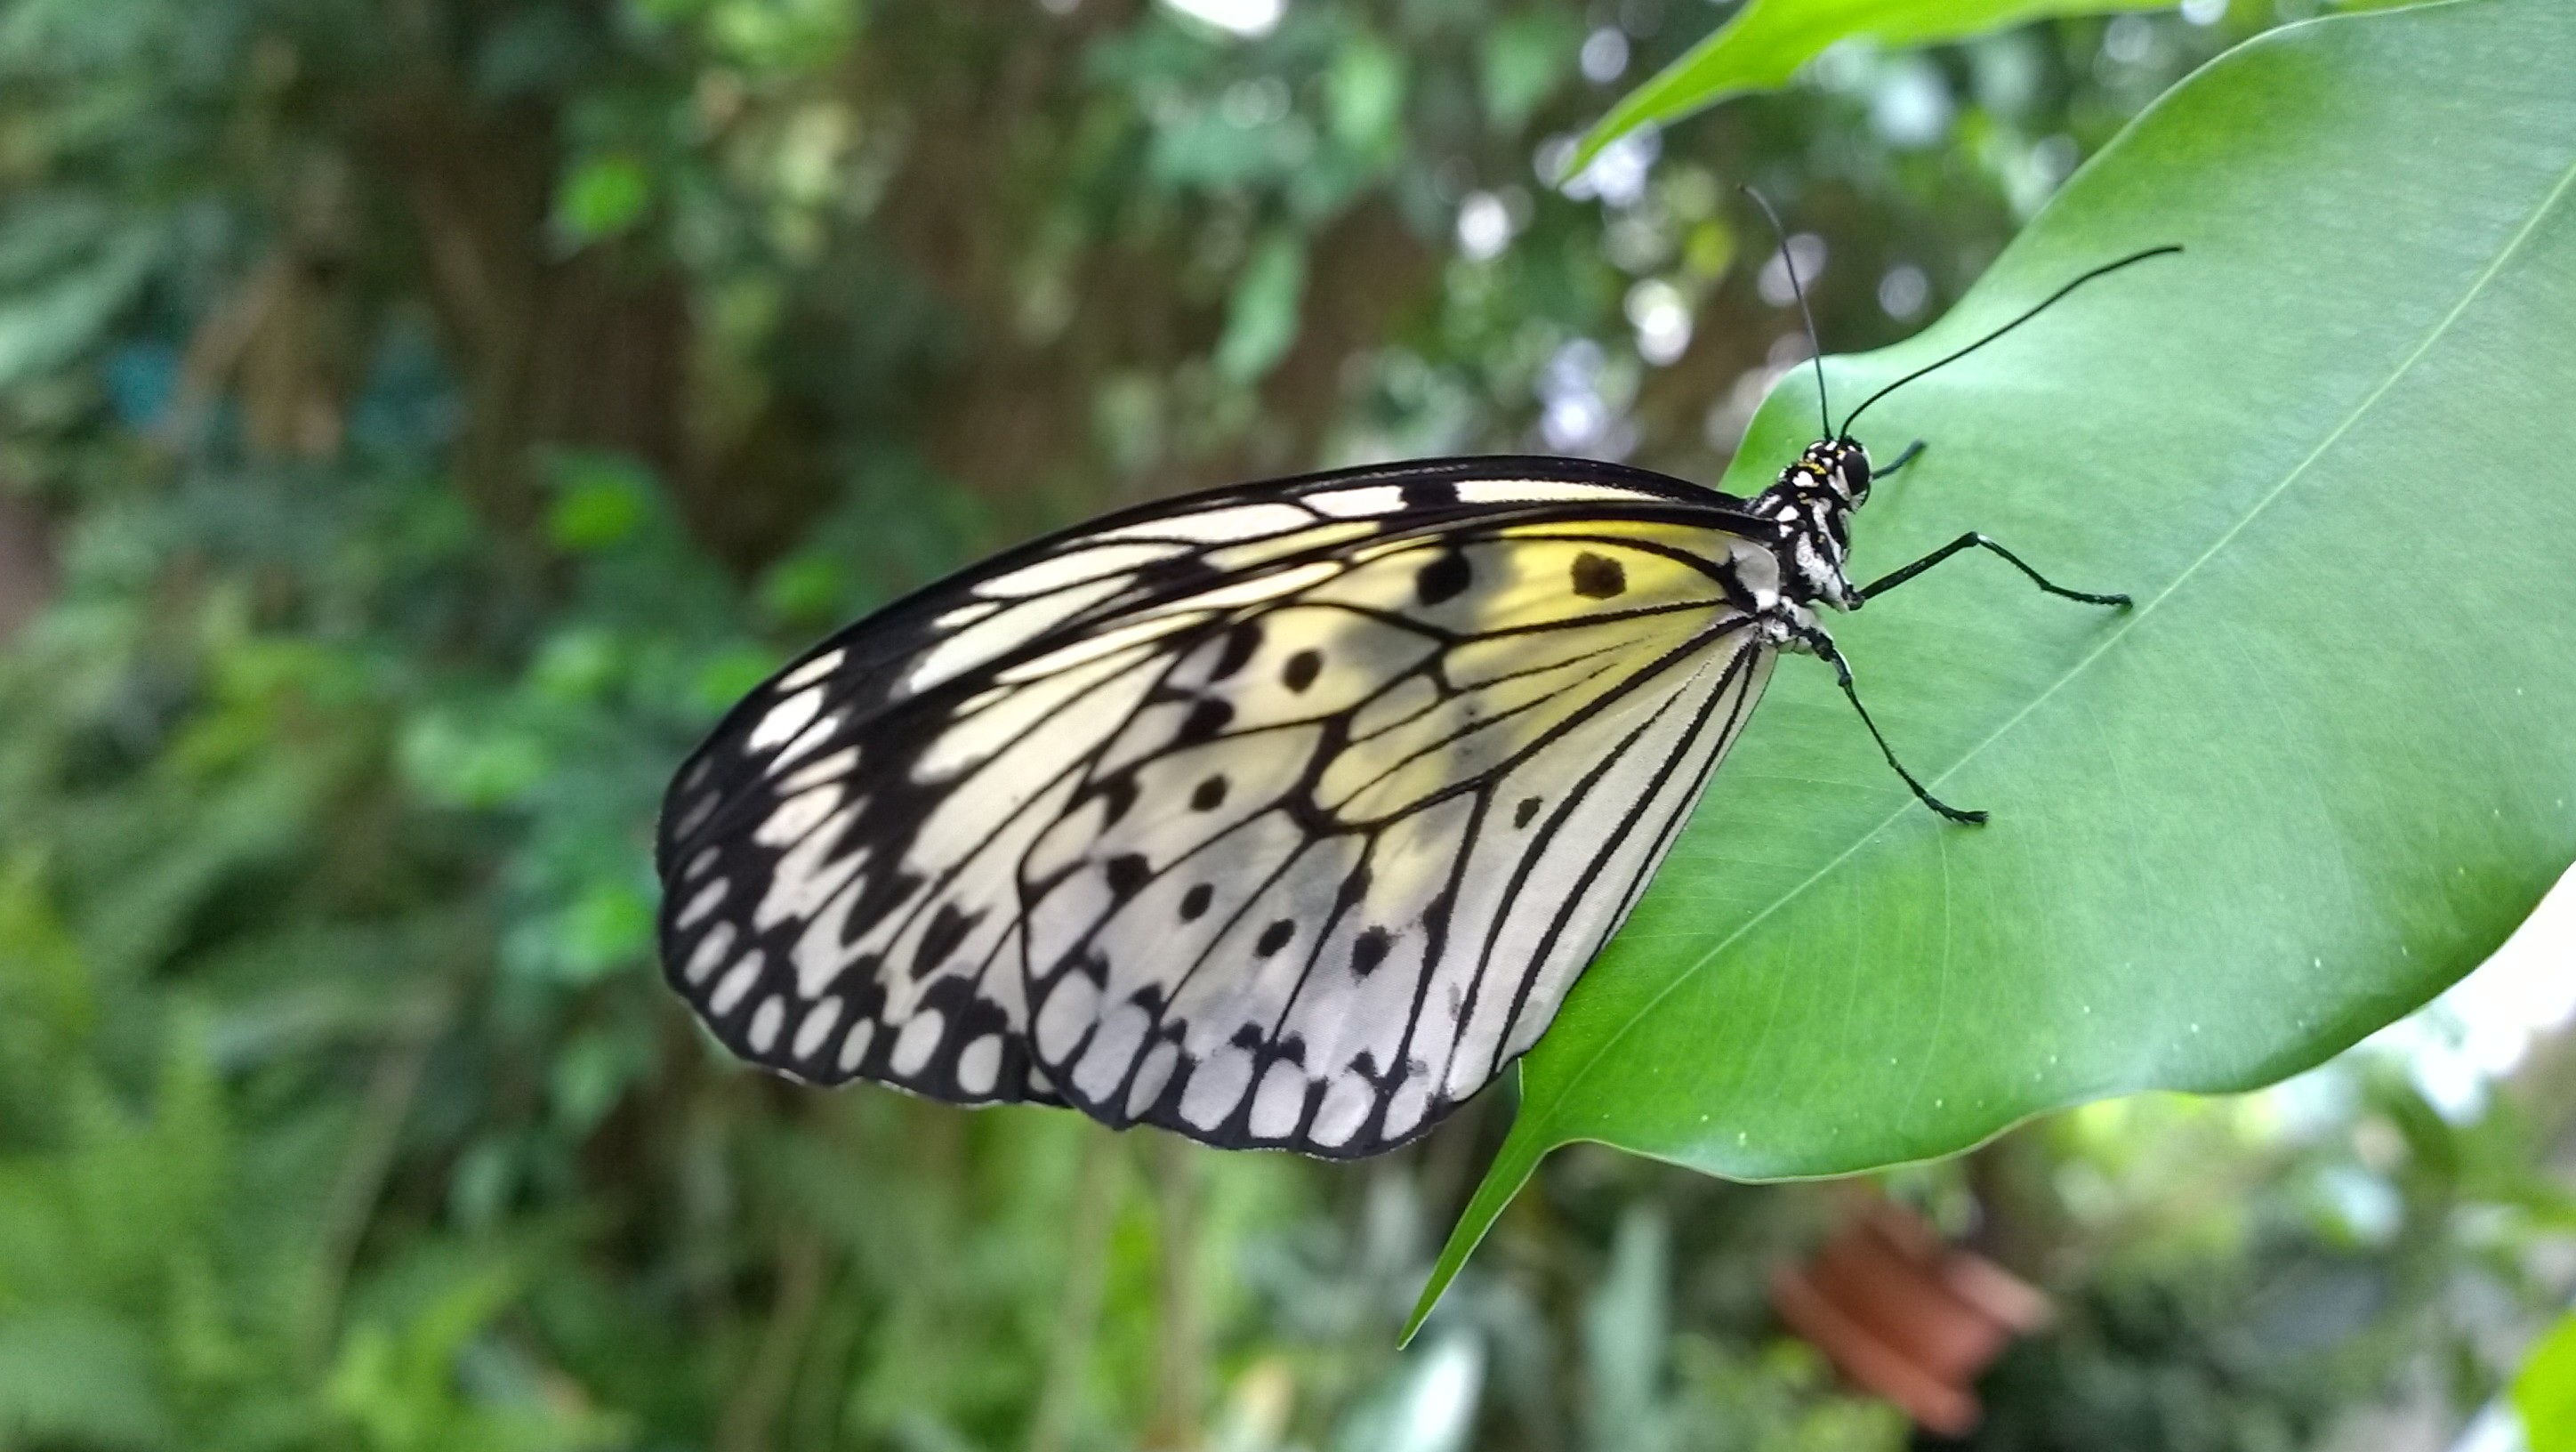
nature, wing, leaf, flower, animal, wildlife, green, insect, macro, botany, butterfly, flora, fauna, invertebrate, monarch butterfly, leaves, wildlife photography, macro photography, arthropod, probe, pollinator, moths and butterflies, lycaenid, brush footed butterfly, colias